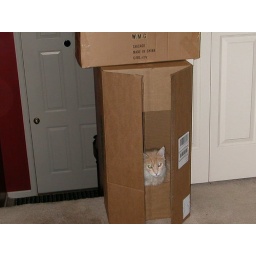
This box wasn't sitting here for 3 minutes before the cats started taking turns getting in it!